Temotu Noi

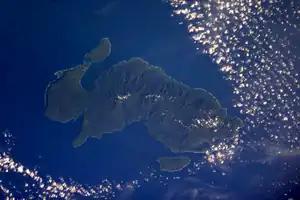
Nibanga is to the southeast of Nendö Island

Temotu Noi (also known as Nibanga) is one of the Santa Cruz Islands, in Temotu Province, Solomon Islands. The island has a crocodile-infested freshwater lake. The island lies to the southeast of the neighboring Nendö Island.